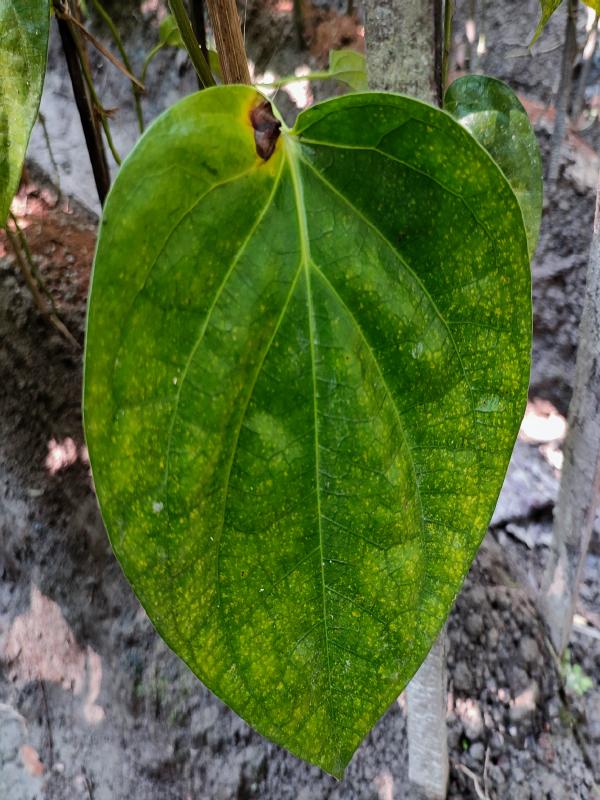
Label: Bacterial_Leaf_Disease